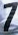
Number: 7